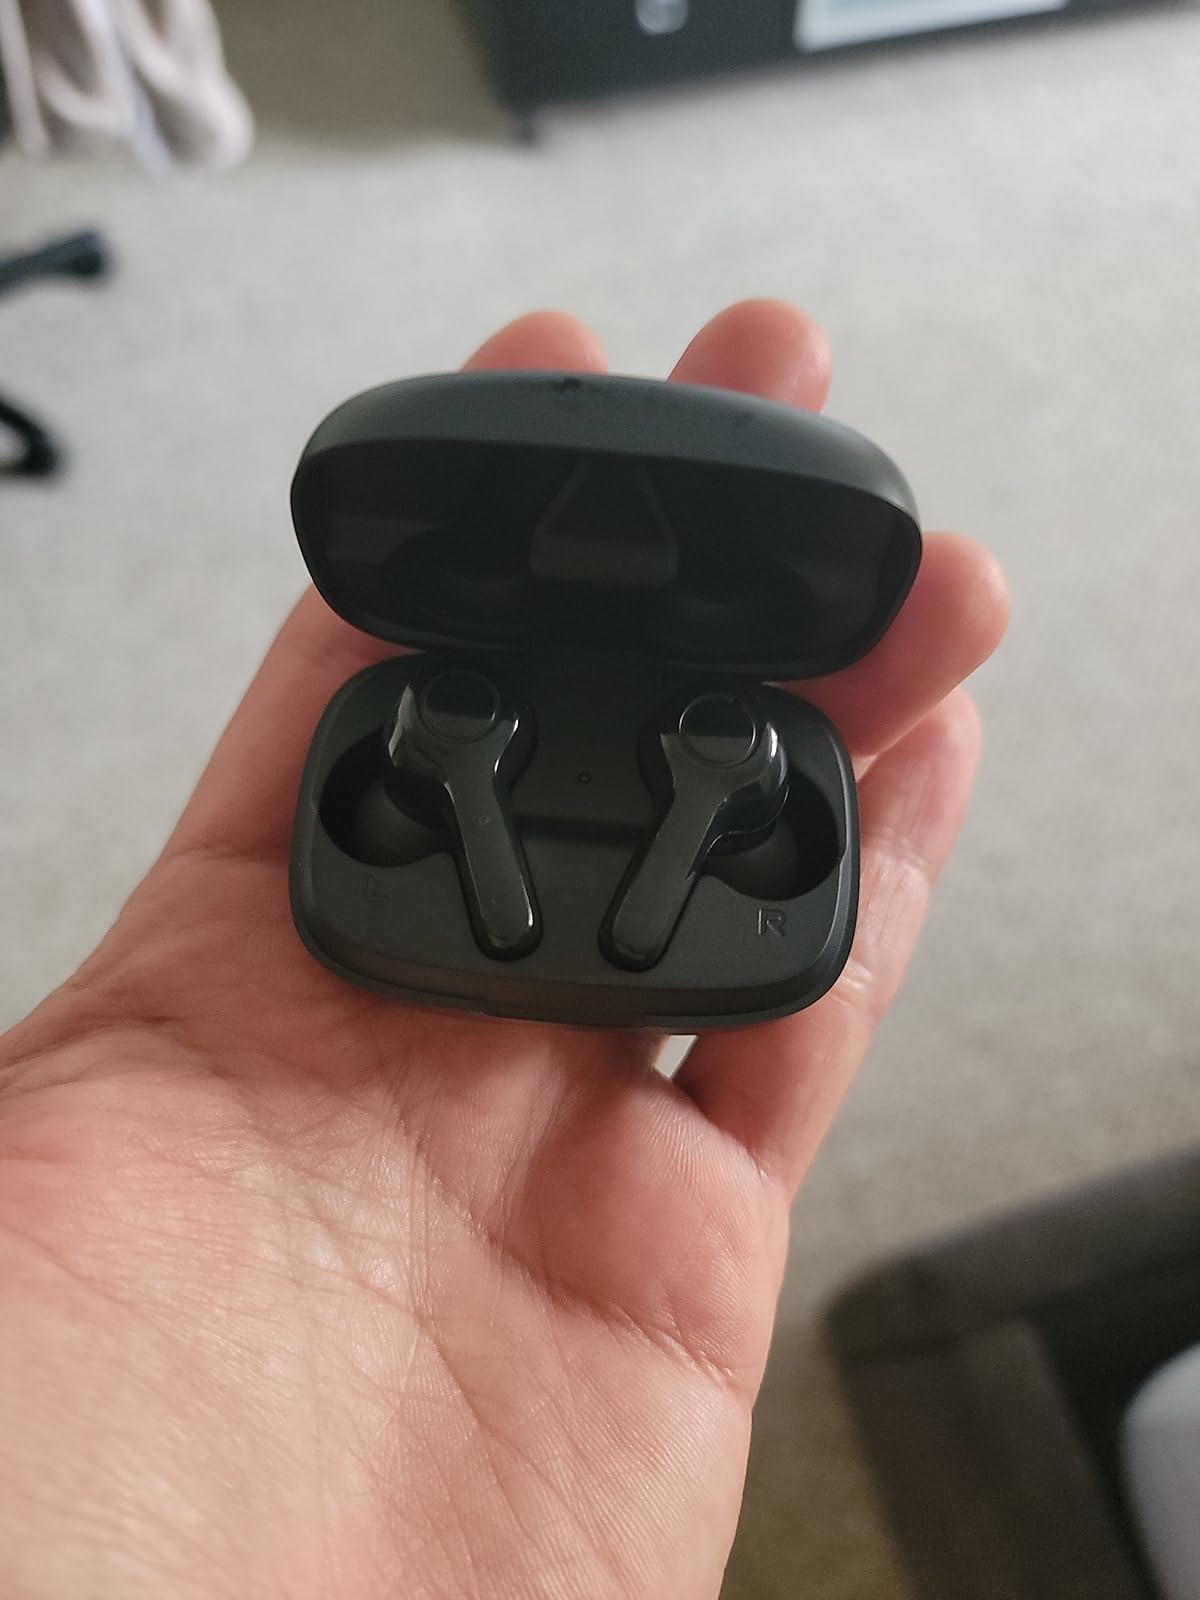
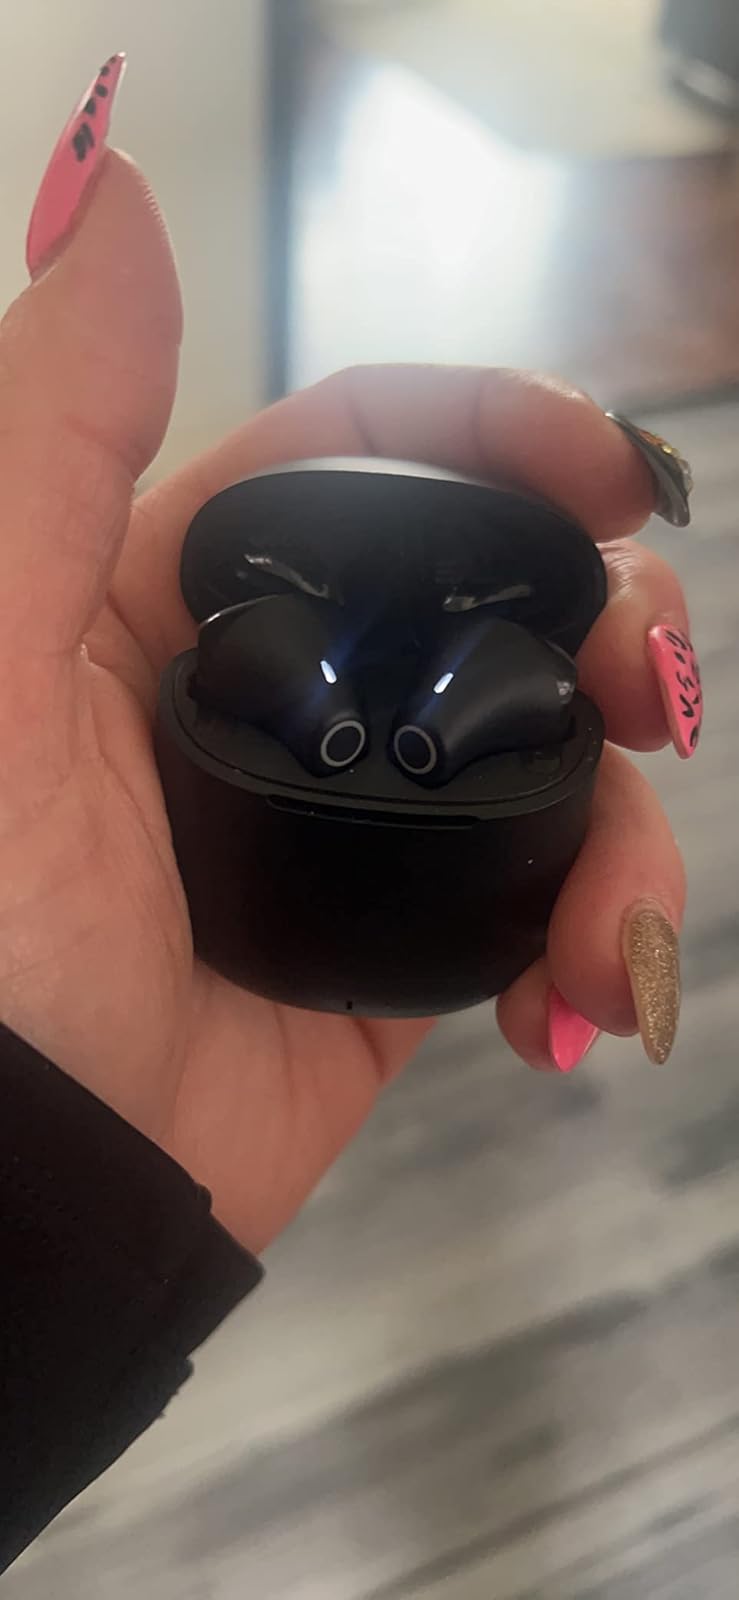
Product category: earbuds
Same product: no